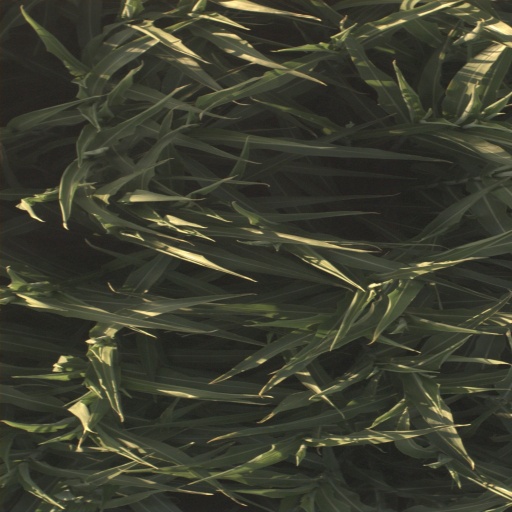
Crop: sorghum